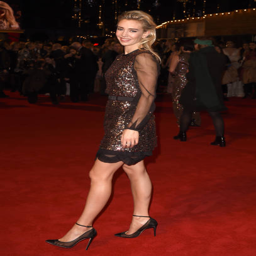
actor attends the world premiere of season ofthe crown .